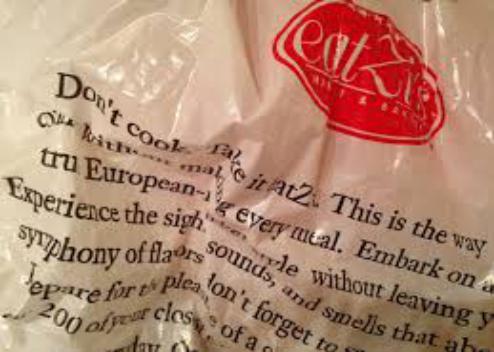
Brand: EatZi's
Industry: Food